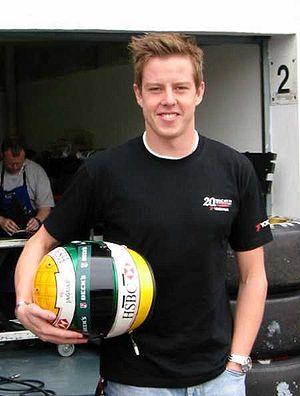
James Courtney, né le 29 juin 1980 à Sydney, est un pilote automobile australien. Il suit le parcours classique d'un pilote de monoplace. Il court tout d'abord en Championnat du Monde de karting, qu'il remporte en 1997. Il s'aligne ensuite en Formule Ford britannique, qu'il remporte en 2000. Il reste en Grande-Bretagne en 2001 et 2002 pour courir en Formule 3, d'abord pour l’équipe Jaguar Junior Team, puis avec l’écurie Carlin Motorsport. Il finit respectivement 4ᵉ puis 2ᵉ du championnat. En 2003, il continue sa carrière au Japon. En Formule 3, au sein de l'écurie TOM'S, il termine champion de la discipline. Celui lui permet de remplacer Ryō Fukuda pour les quatre dernières courses de la saison de Super Formula.